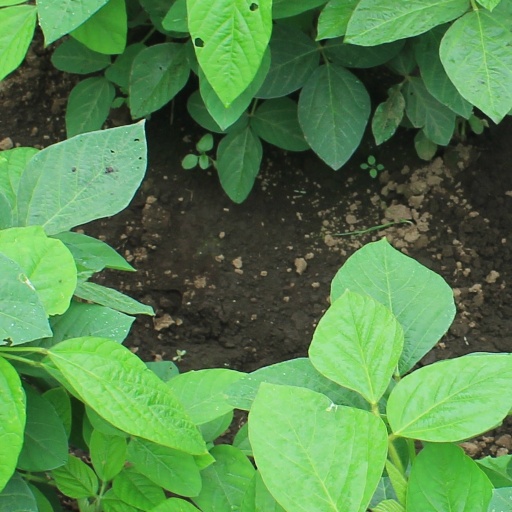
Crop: soybean